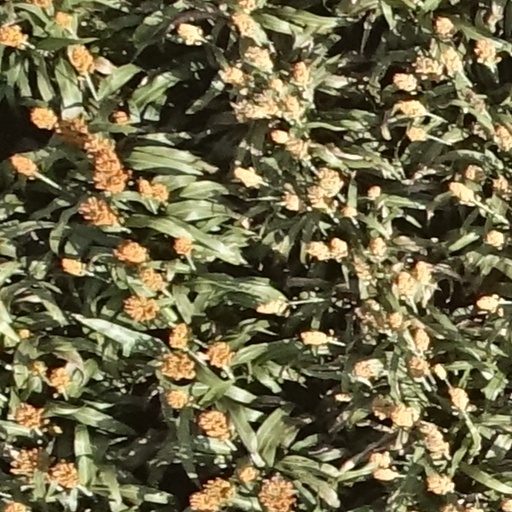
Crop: sorghum